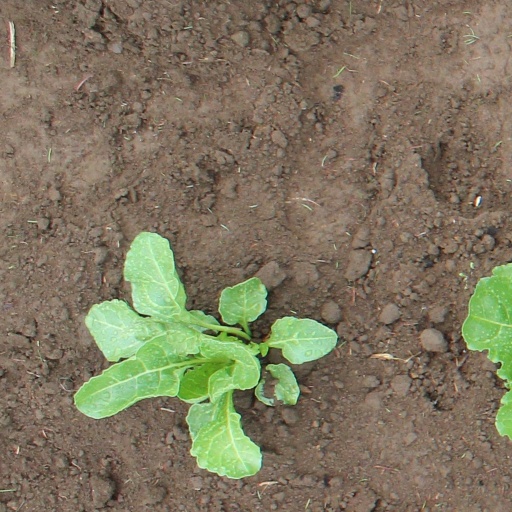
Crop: sugar beet